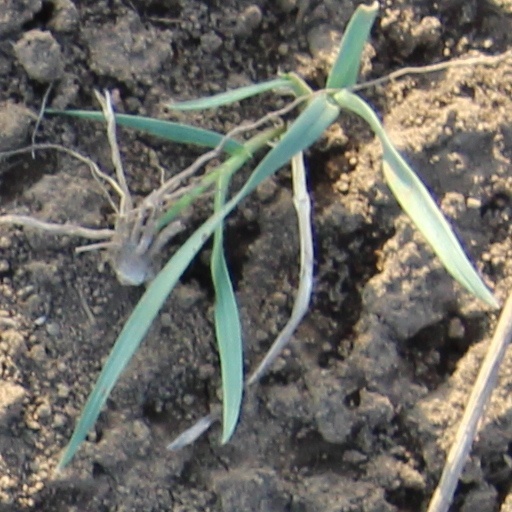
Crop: wheat